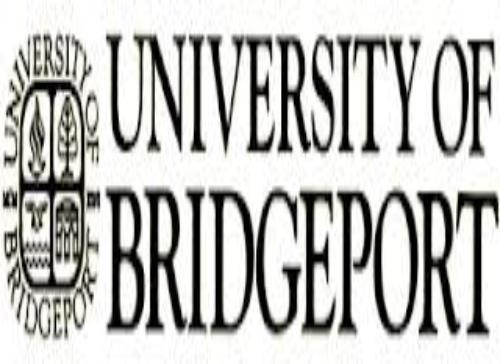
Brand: BridgePort
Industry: Electronic